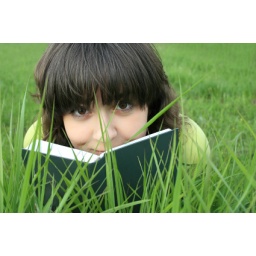
Pretty girl on the grass looking over the book